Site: brandenburg
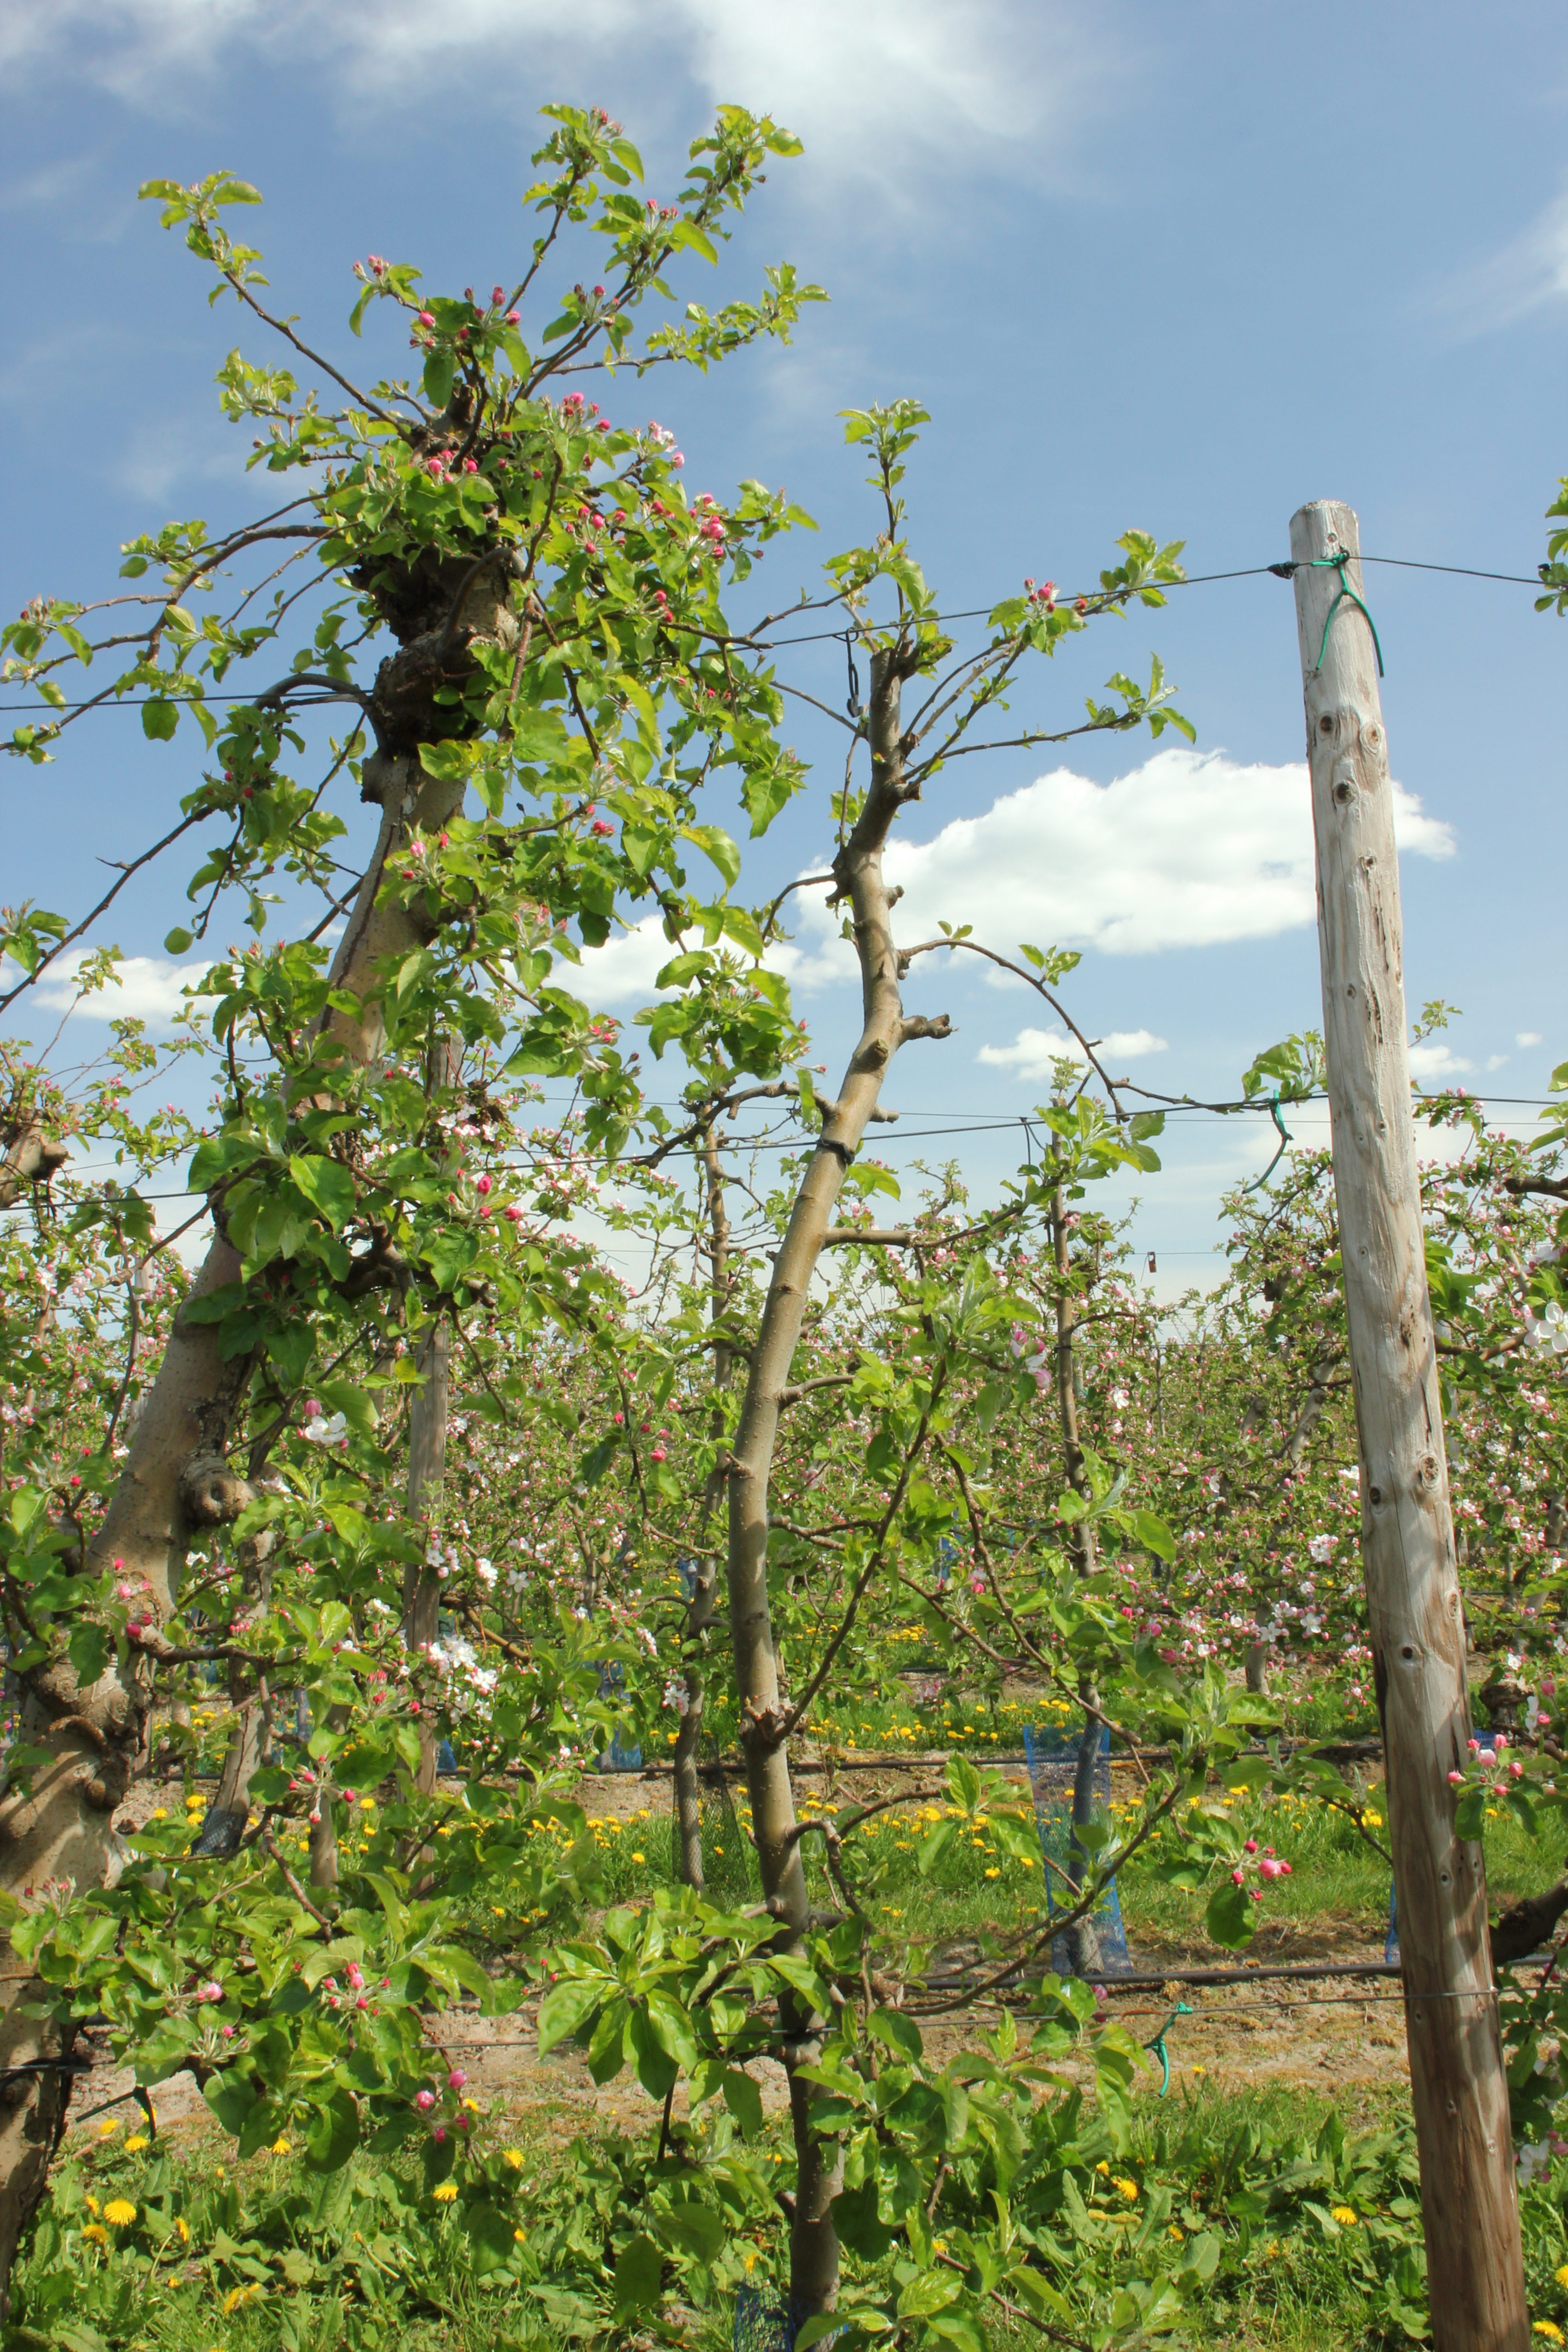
Growth stage (BBCH 57): Inflorescence emergence